Priscilla Lane

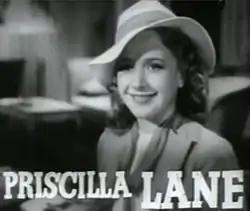
Priscilla Lane in "Cowboy from Brooklyn", 1938

Rosemary and Priscilla remained with Fred Waring for almost five years. In 1937, Waring was engaged by Warner Bros. in Hollywood to appear with his entire band in "Varsity Show", a musical starring Dick Powell. Both Rosemary and Priscilla were tested and awarded feature roles in the film. Rosemary shared the romantic passages with Powell, while Priscilla played a high-spirited college girl.